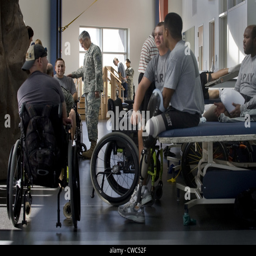
chief of staff of the center left talks with a wheel chair bound soldier while other